Opera buffa

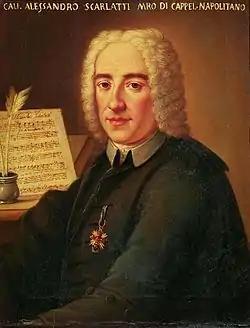
Alessandro Scarlatti, one of the first major composers of opera buffa

Comic characters had been a part of opera until the early 18th century, when opera buffa began to emerge as a separate genre, an early precursor having been the operatic comedy, "Il Trespolo tutore", by Alessandro Stradella, in 1679. Opera buffa was a parallel development to "opera seria", and arose in reaction to the so-called first reform of Apostolo Zeno and Pietro Metastasio. It was, in part, intended as a genre that the common man could relate to more easily. Whereas "opera seria" was an entertainment that was both made for and depicted kings and nobility, opera buffa was made for and depicted common people with more common problems. High-flown language was generally avoided in favor of dialogue that the lower class would relate to, often in the local dialect, and the stock characters were often derived from those of the Italian commedia dell'arte. The 1701 "scherzo drammatico" (dramatic jest), "Il mondo abbattuto" by Nicola Sabini was particularly influential in Naples, creating a popular model due to its use of both Tuscan and Neapolitan dialects.